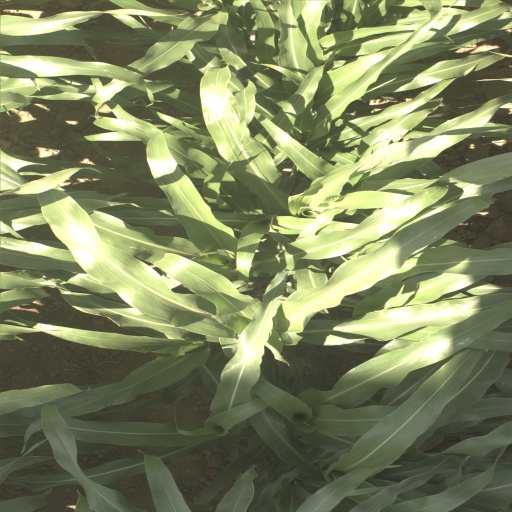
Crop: sorghum